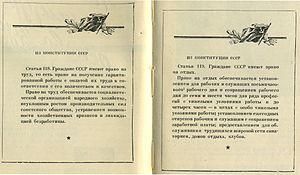
La constitution soviétique de 1936, adoptée le 5 décembre 1936, et aussi connue sous le nom de « Constitution Staline », redéfinit le gouvernement de l'Union soviétique.